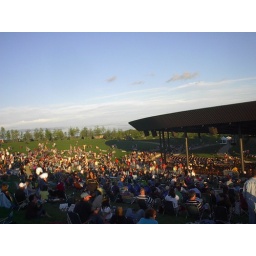
the lawn at bethel woods the best seats in the house